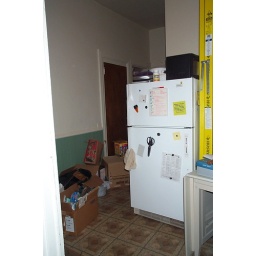
So, this is the mess of boxes in the kitchen that comes about when you have no kitchen cabinets.